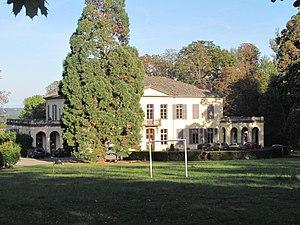
Chateau de Sermezy: Le corps principal du château et les deux pavillons à arcades This building is inscrit au titre des Monuments Historiques. It is indexed in the Base Mérimée, a database of architectural heritage maintained by the French Ministry of Culture,
Cet article recense les monuments historiques situés dans le département du Rhône, en France, mais hors de la métropole de Lyon ou de la commune de Villefranche-sur-Saône. Ces deux zones comportant un grand nombre de monuments classés ou inscrits, deux pages spécifiques leur sont dédiées : Liste des monuments historiques de la métropole de Lyon et Liste des monuments historiques de Villefranche-sur-Saône.
Clémence Sophie de Sermézy, née Clémence Sophie Daudignac ou Dandignac le 28 juillet 1767 à Lyon et morte le 30 octobre 1850 à Charentay, est une sculptrice française.